Question: Please indicate a possible affordance area of the bench that can be used for sitting
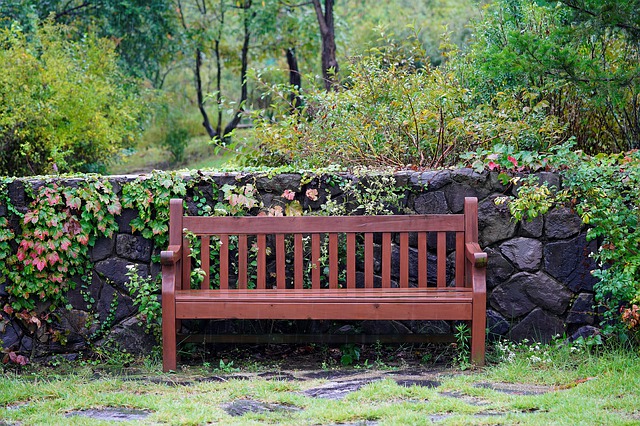
Answer: [174.286, 286.672, 472.95, 318.075]